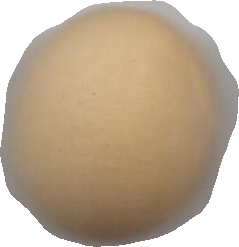
Variety: Grobogan